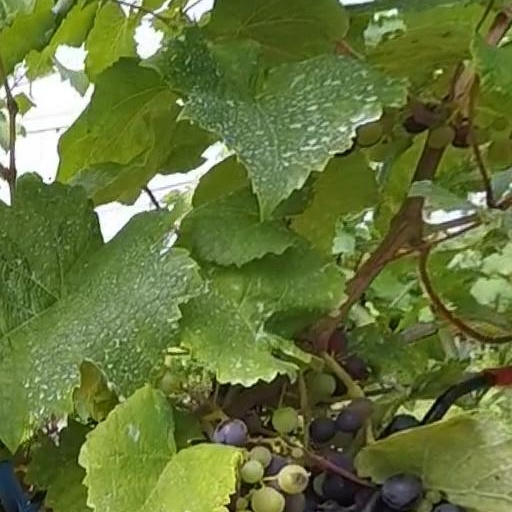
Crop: grape